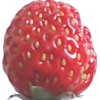
Label: strawberry